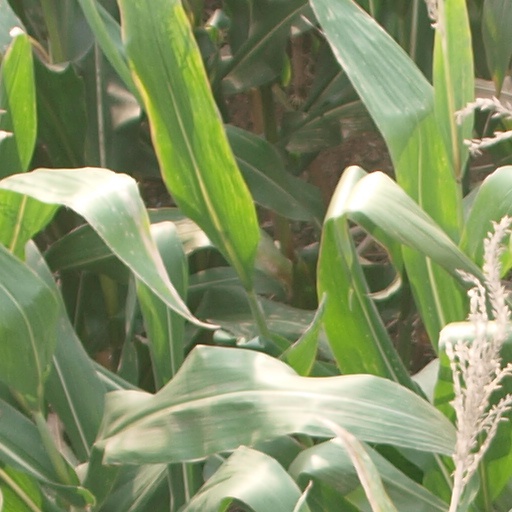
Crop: maize; corn